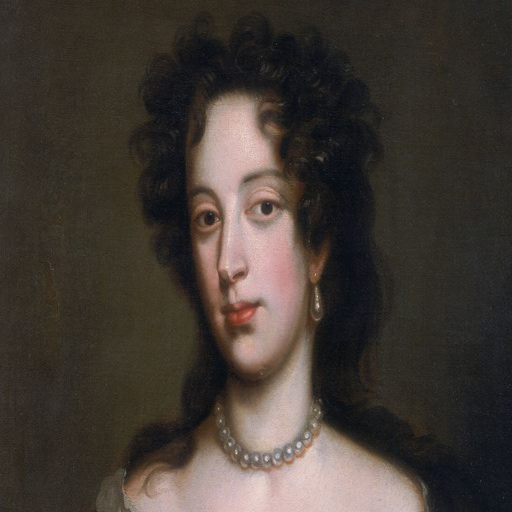
person , from a portrait about 1680